Ilmārs Poikāns

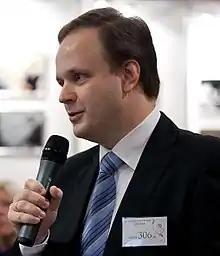
Ilmar Poikans, “hacker Neo”, at a public hearing of the Latvian Saeima in 2011.

Ilmārs Poikāns (born November 4, 1978) is a Latvian AI researcher at the Institute of Mathematics and Computer Science at the University of Latvia. He has used the pseudonym Neo (of The Matrix), and is also known in the press as Latvia's "Robin Hood".